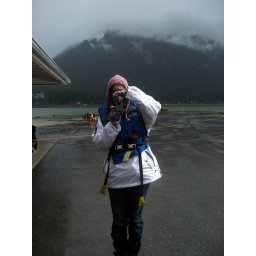
K looks stylin' in the safety vest and pink hat